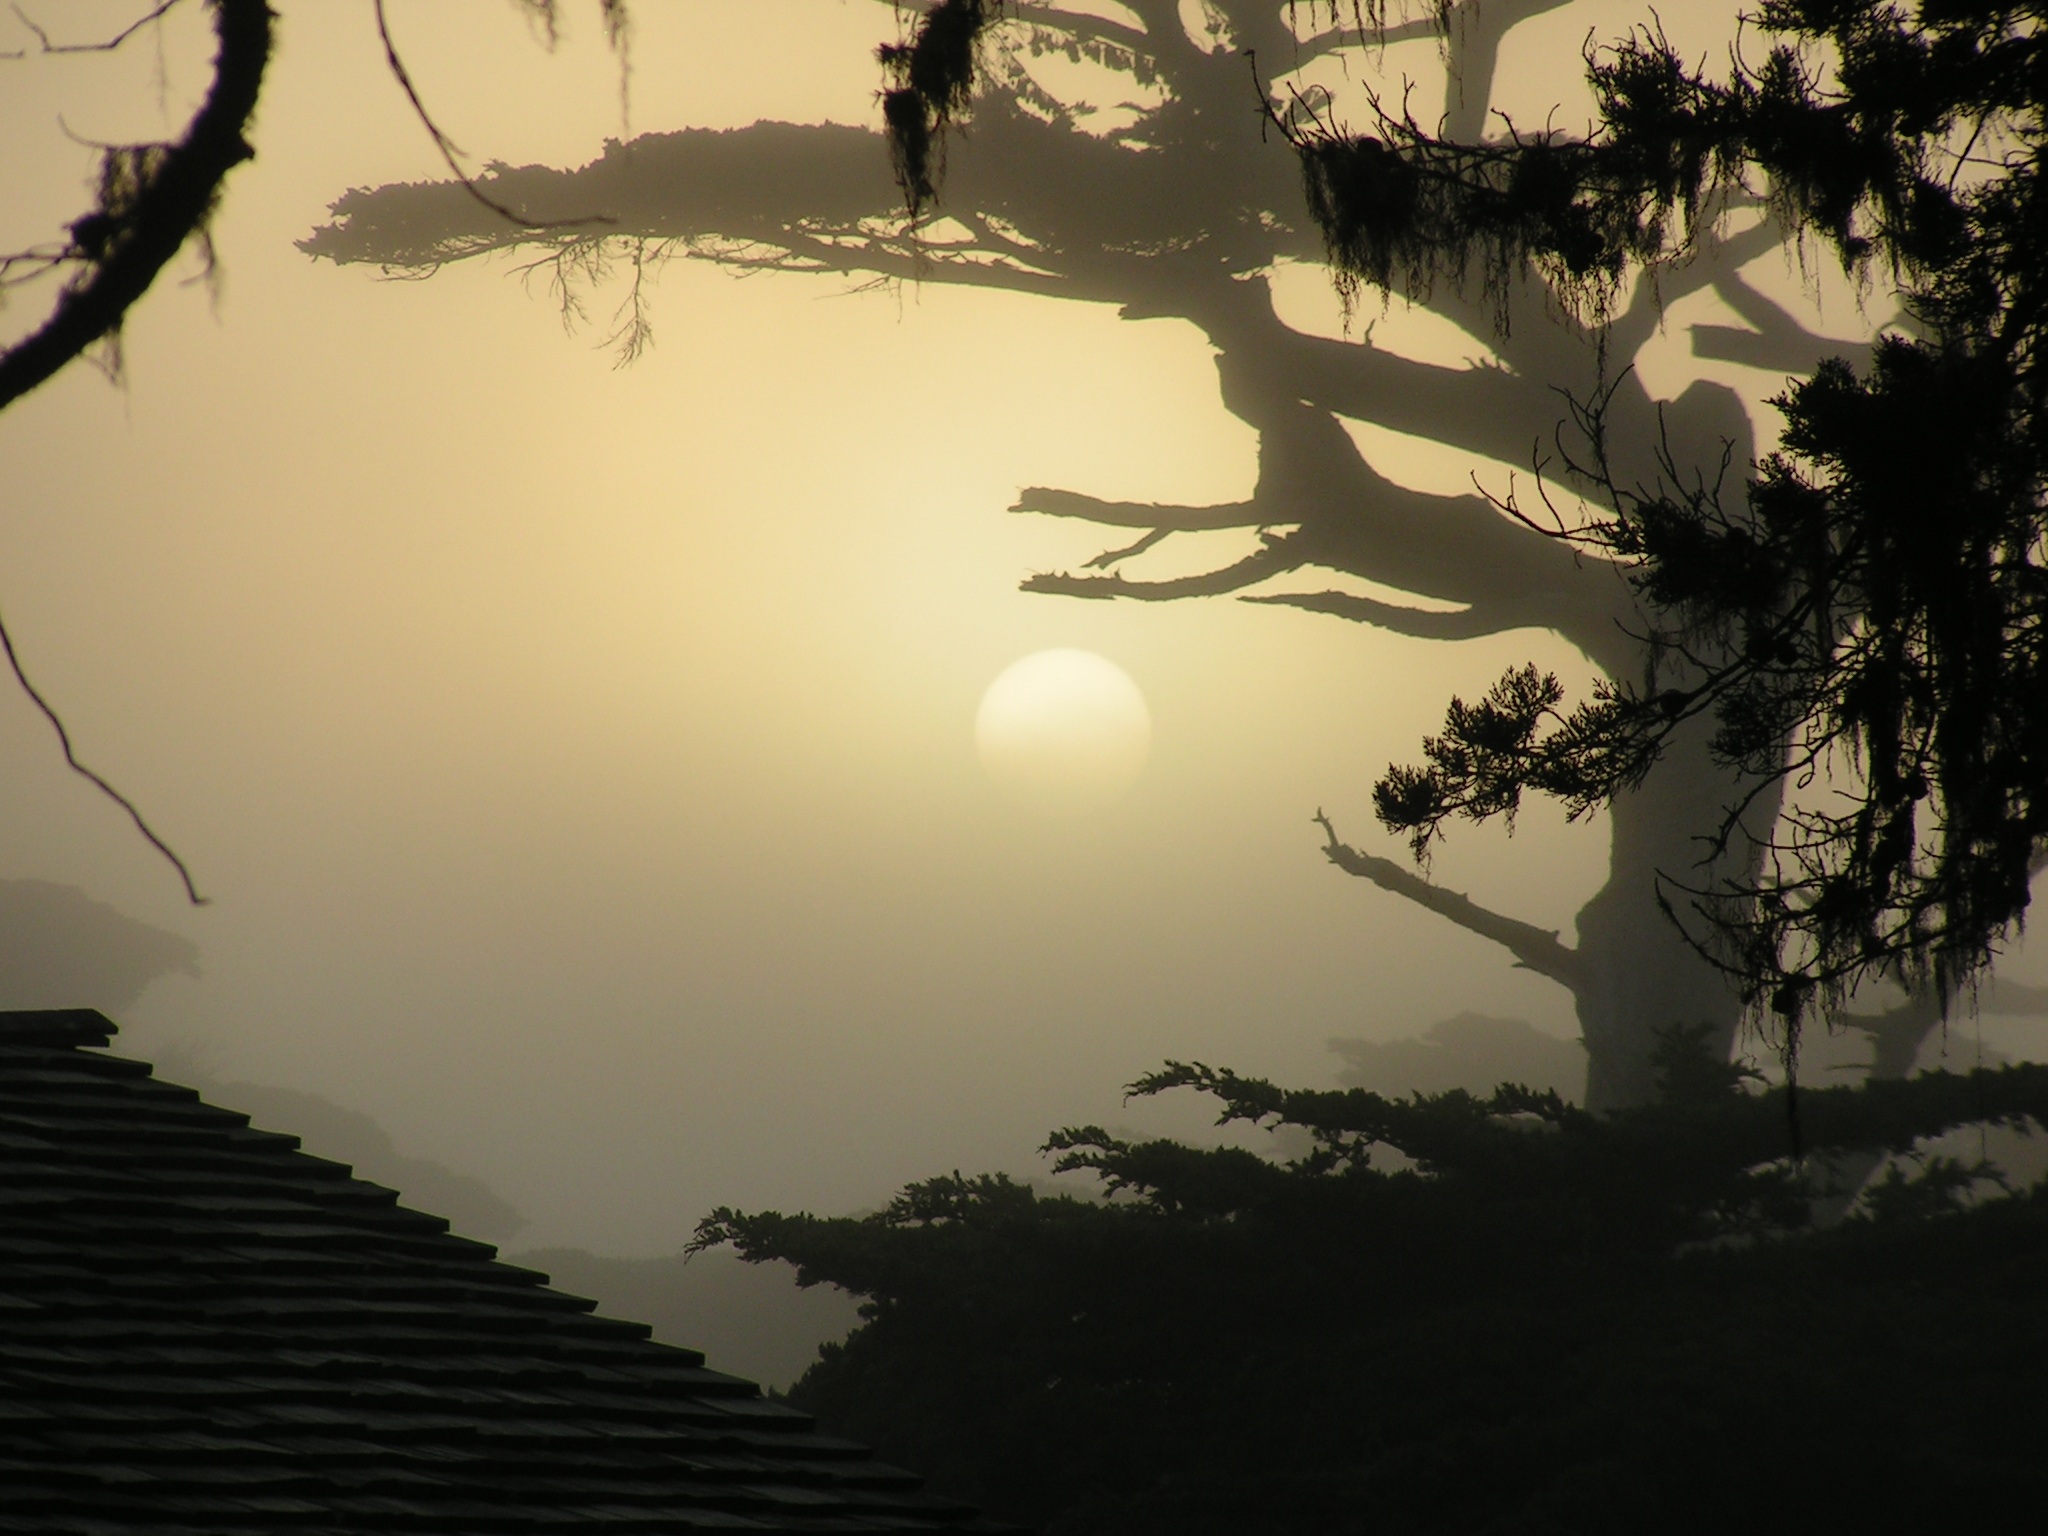
tree, nature, branch, silhouette, light, sky, sunrise, sunset, sunlight, morning, leaf, dawn, atmosphere, dusk, evening, reflection, shadow, darkness, atmospheric phenomenon, woody plant